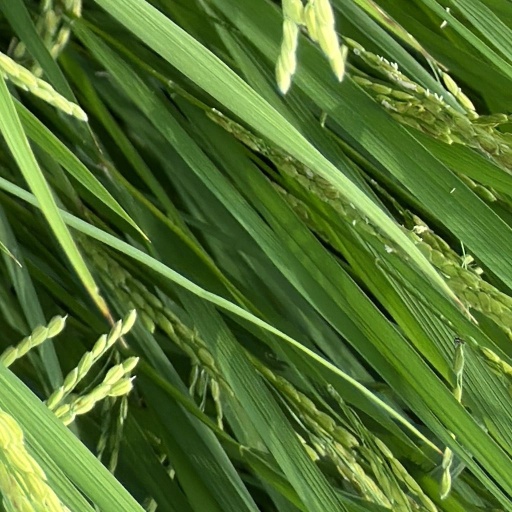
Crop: rice